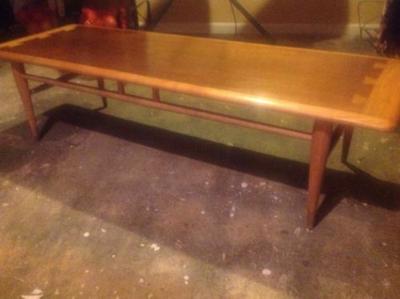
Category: table